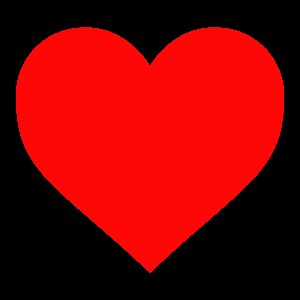
Hjerte (symbol)
Hjertesymbol.
Hjerte er symbol på kærlighed.